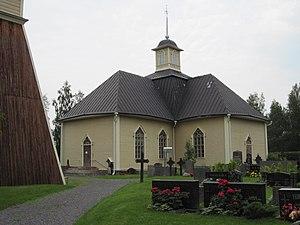
L'église de Merijärvi est une église située à Merijärvi en Finlande.
Cet article recense les églises évangéliques-luthériennes de Finlande.